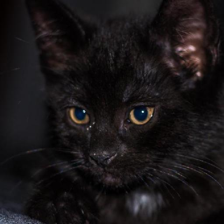
Label: animals